Rockelmann

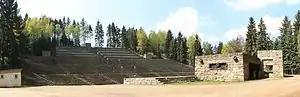
Waldbühne Schwarzenberg, the former Nazi arena

In the early 1930s, the idea arose of converting the upper quarry into an arena for large-scale events. This was done in the context of the Nazi "Thing" movement, and a large part of the dynamiting, transport and construction work was done by the Workers' Labour Service. A total of 1,300 workers were involved in the project, and according to contemporary accounts, professionals were responsible for 20,000 days of work, Labour Service workers for 60,000. The sod-breaking took place on 7 April 1934, but costs greatly exceeded the estimates, and the project was only completed after the Propaganda Ministry and the State of Saxony provided additional funds. The arena was inaugurated on 25–26 June 1938 as a "Feierstätte der Volksgemeinschaft" (ceremonial site for the folk community), the "Grenzlandfeierstätte" (Borderlands Ceremonial Site). A copper container containing construction plans, a newspaper and coins was sealed into the masonry to the right of the stage. The theatre was operated in cooperation with those at Borna and Kamenz; in 1938–39, the theatre troupe from the open-air theatre at Ehrenfriedersdorf also played there.